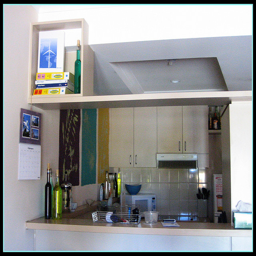
a kitchen with storage up above it and empty space
A small kitchen with bottles and a microwave.
A clean modern style kitchen view over the counter top.
A small kitchen with a tile back splash
Small cooking area in indoor urban home setting.